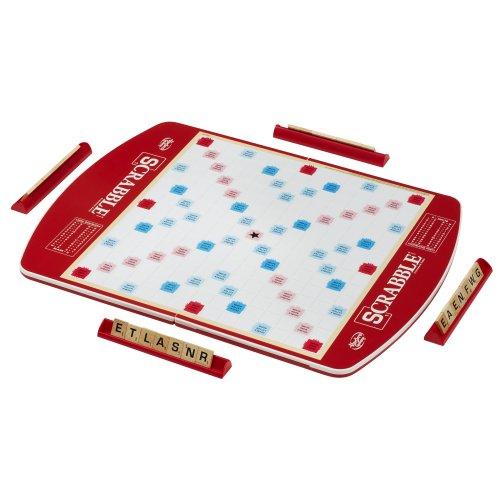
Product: Scrabble Deluxe Edition Game
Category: Toys & Games | Games & Accessories | Board Games
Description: Scrabble deluxe edition game is the classic game with new features.
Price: $35.33
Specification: ProductDimensions:3.3x15.4x10.1inches|ItemWeight:3.26pounds|ShippingWeight:3.35pounds(Viewshippingratesandpolicies)|ASIN:B00IFWSO94|Itemmodelnumber:A8769|Manufacturerrecommendedage:8yearsandup